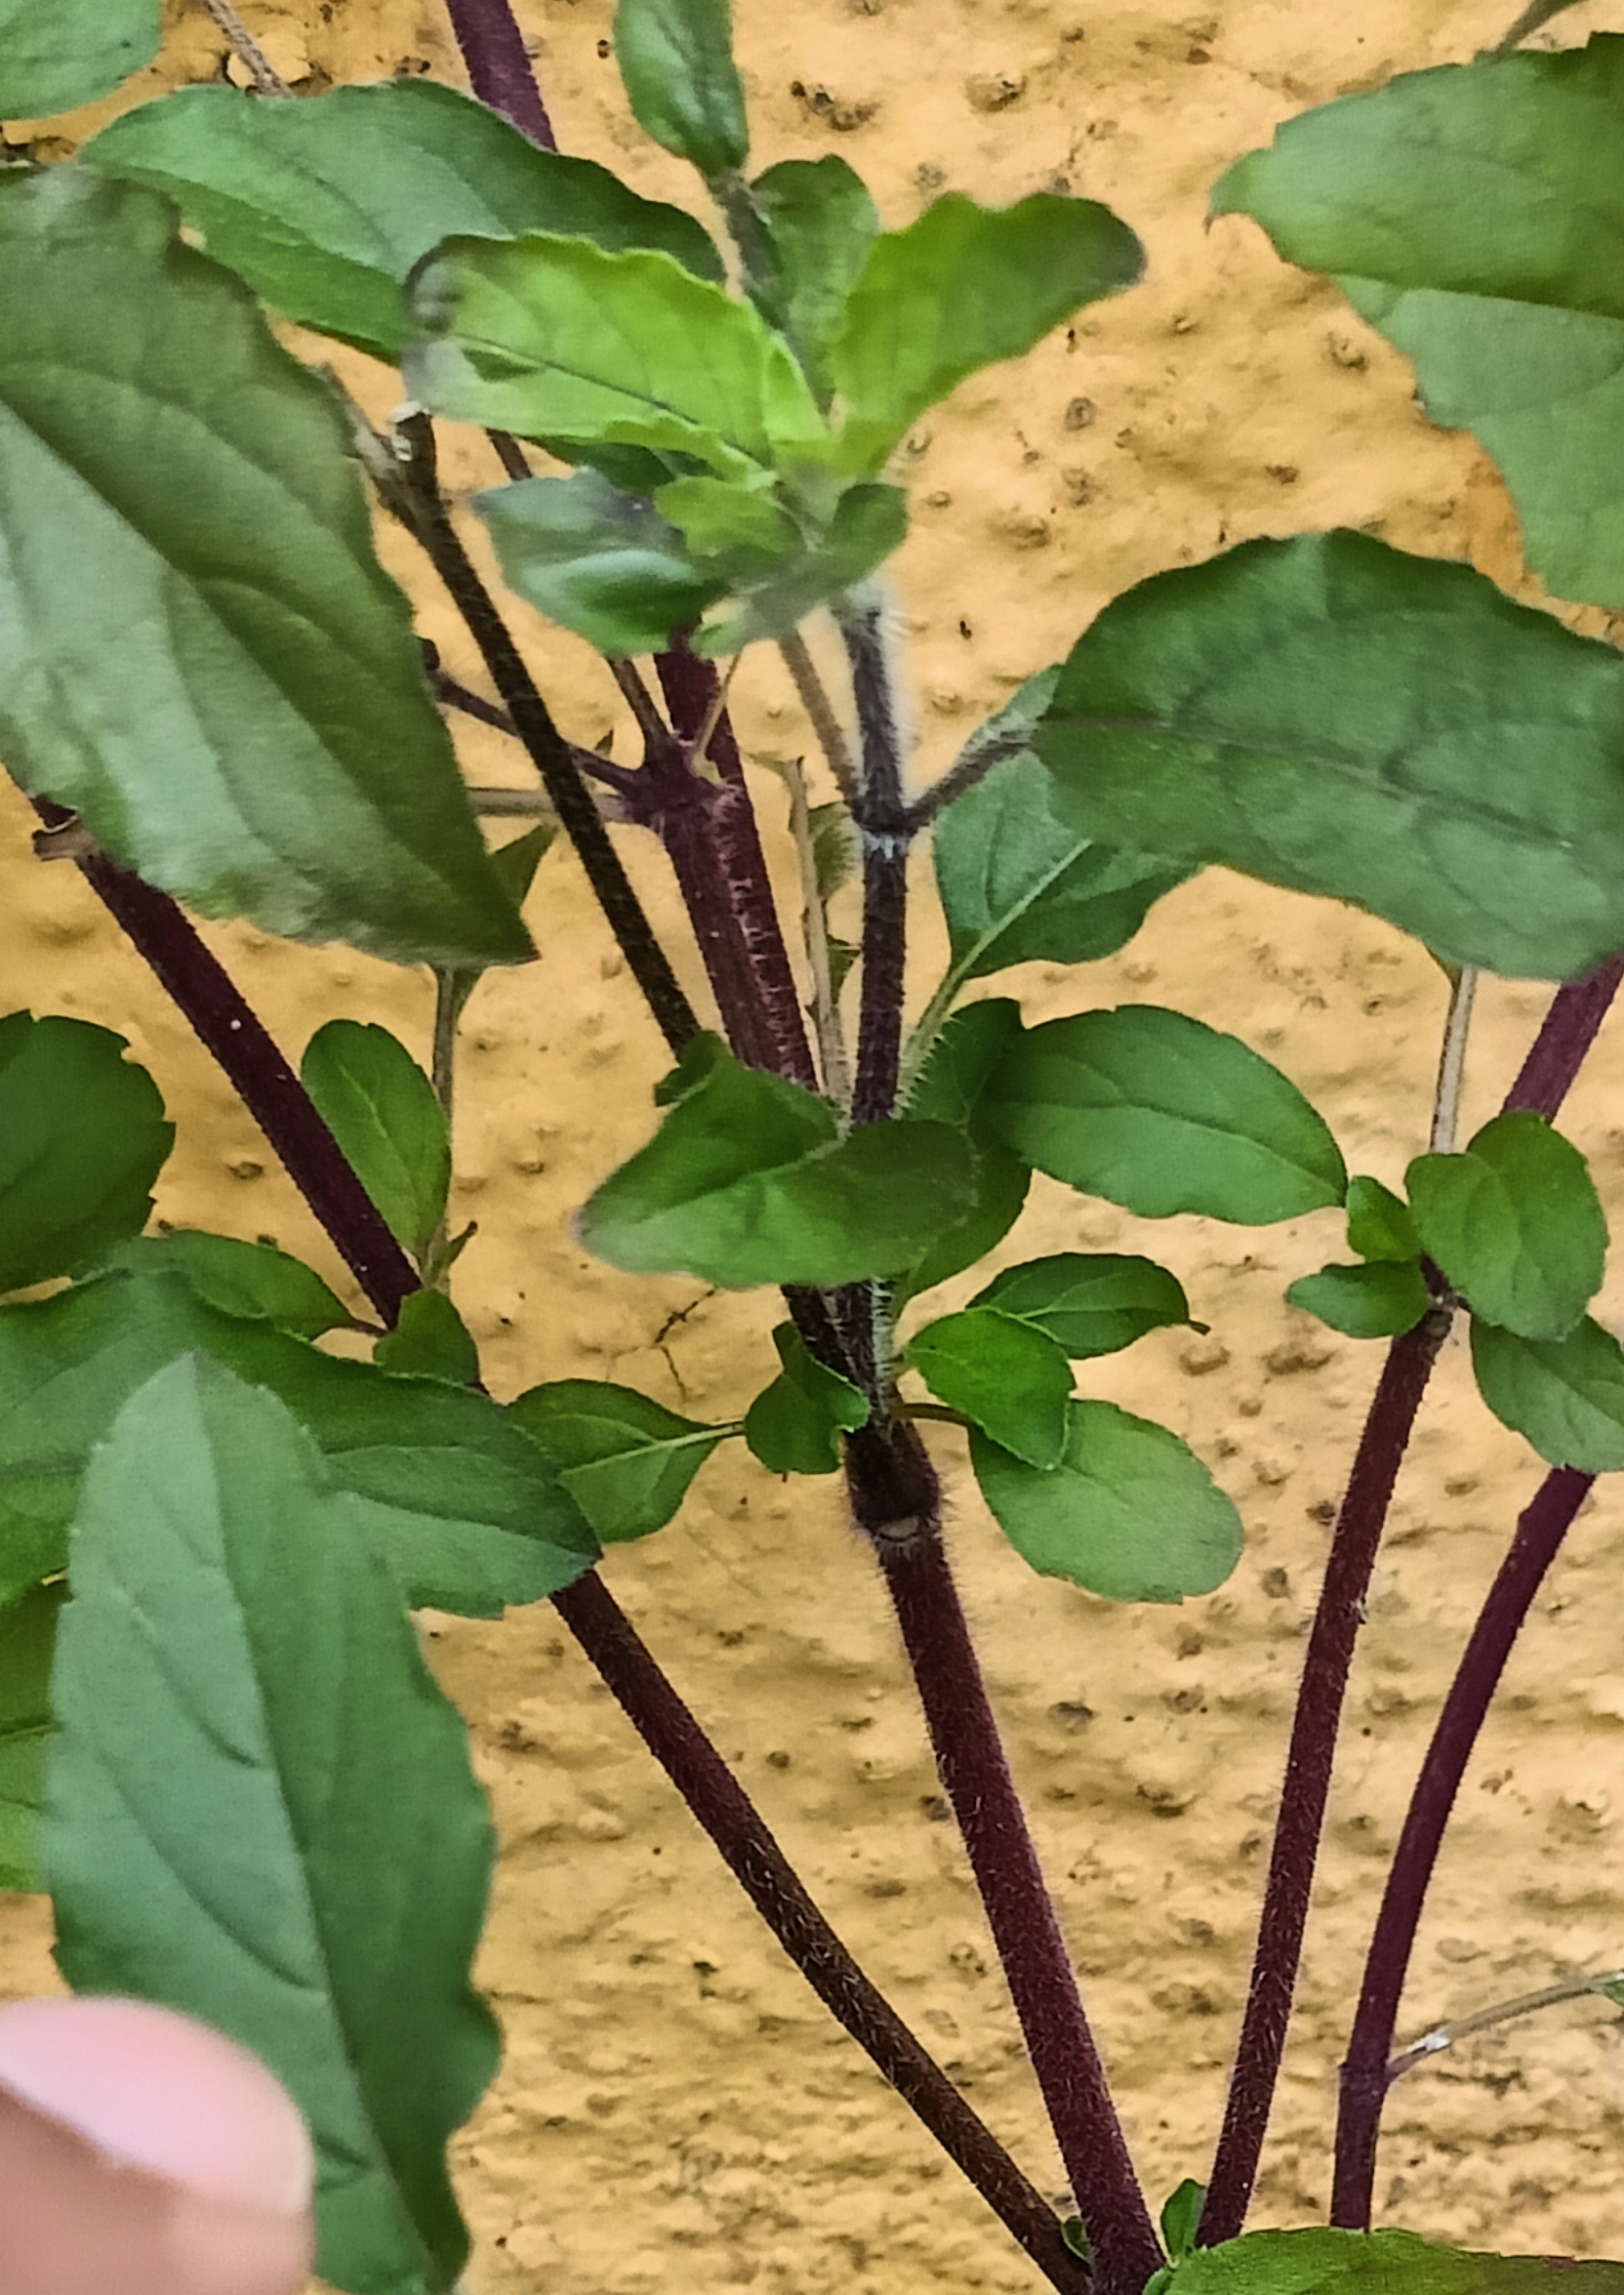
Variety: Krishna/Black Tulasi
Condition: Healthy